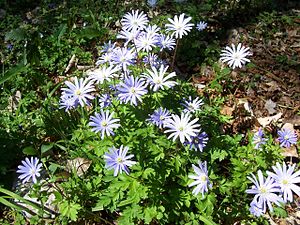
Appennineranemone
Appennineranemone, også skrevet Appenniner-Anemone, er en staude i anemoneslægten, som er hjemmehørende i det sydlige Centraleuropa og som dens navn antyder Appenninerne. Den er senere blevet naturaliseret i det meste af Europa, som en prydplante. Den vokser til blive 20 cm høj. I det tidlige forår, producerer planten enkelte blå blomster, som dør over sommeren. Planten er især værdsat for dens evne til, at kolonisere løvfældende skov.